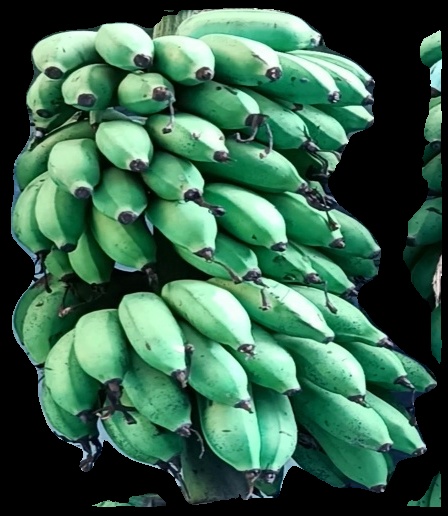
Variety: rasbale
Grade: grade2